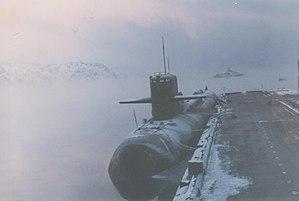
La classe Yankee est le code OTAN pour un type de sous-marin nucléaire lanceur d'engins qui a été initialement mis en service par l'Union soviétique vers 1968. 34 unités ont été produites sous la désignation soviétique Projet 667A « Navaga » et Project 667AU « Nalim ». 24 ont été construites à Severodvinsk pour la Flotte du Nord et les 10 autres restants à Komsomolsk-sur-l'Amour pour la Flotte du Pacifique. Le navire-tête de cette classe est le K-137 Leninets. Cette classe est la première classe de sous-marins nucléaires lanceur d'engins soviétiques à être doté d'une puissance de feu thermonucléaire comparable aux sous-marins Polaris de l'United States Navy et de la Royal Navy.